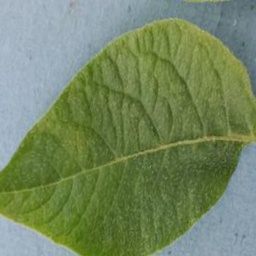
Etiqueta: Sana